Consolidated TBY Sea Wolf

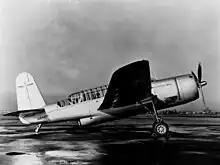
The Vought XTBU-1 prototype in December 1941

The original design was not by Consolidated Aircraft but rather by Vought, who designed the then XTBU-1 Sea Wolf to meet a 1939 US Navy requirement. The first prototype flew two weeks after Pearl Harbor was attacked. Its performance was deemed superior to that of the Avenger, and the Navy placed an order for 1,000 examples.